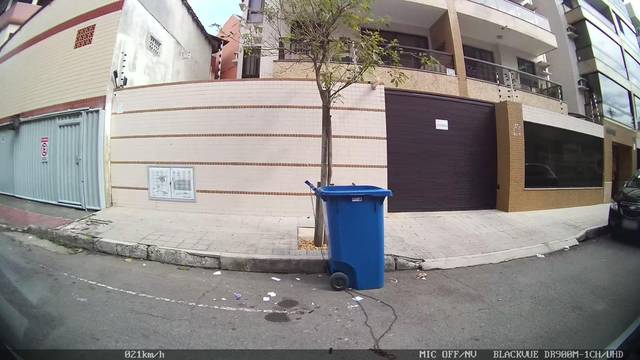
Region: Brazil
Coordinates: -20.28, -40.299